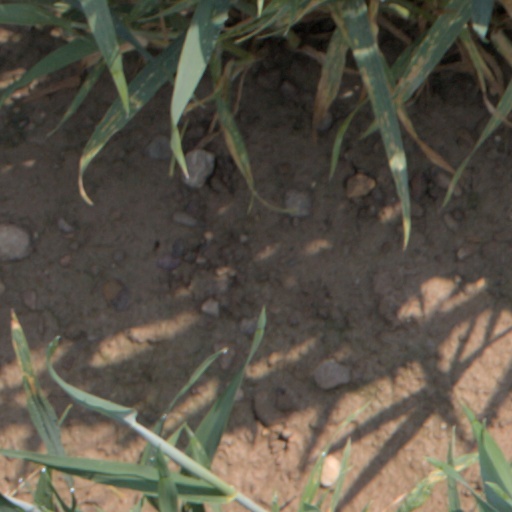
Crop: wheat